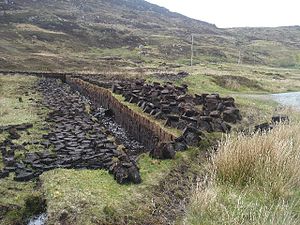
Sphagnum (jordforbedringsmiddel) / Problemer
"Tørvegravning i Skotland. Bemærk, hvordan det øverste, lag har en afvigende, lys farve. Det er den ""spagnum"", der i dag bruges i surbundsbede som dyrkningsjord.